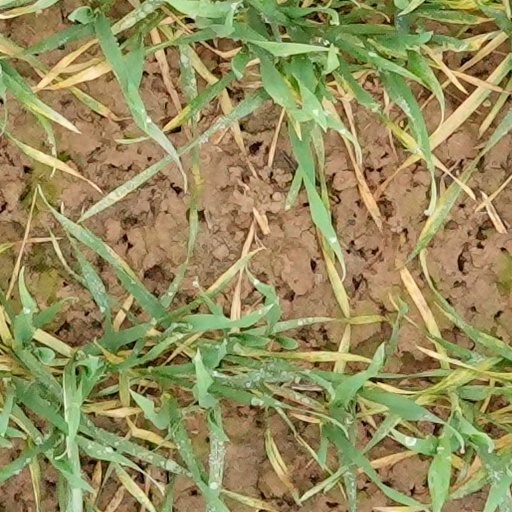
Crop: wheat